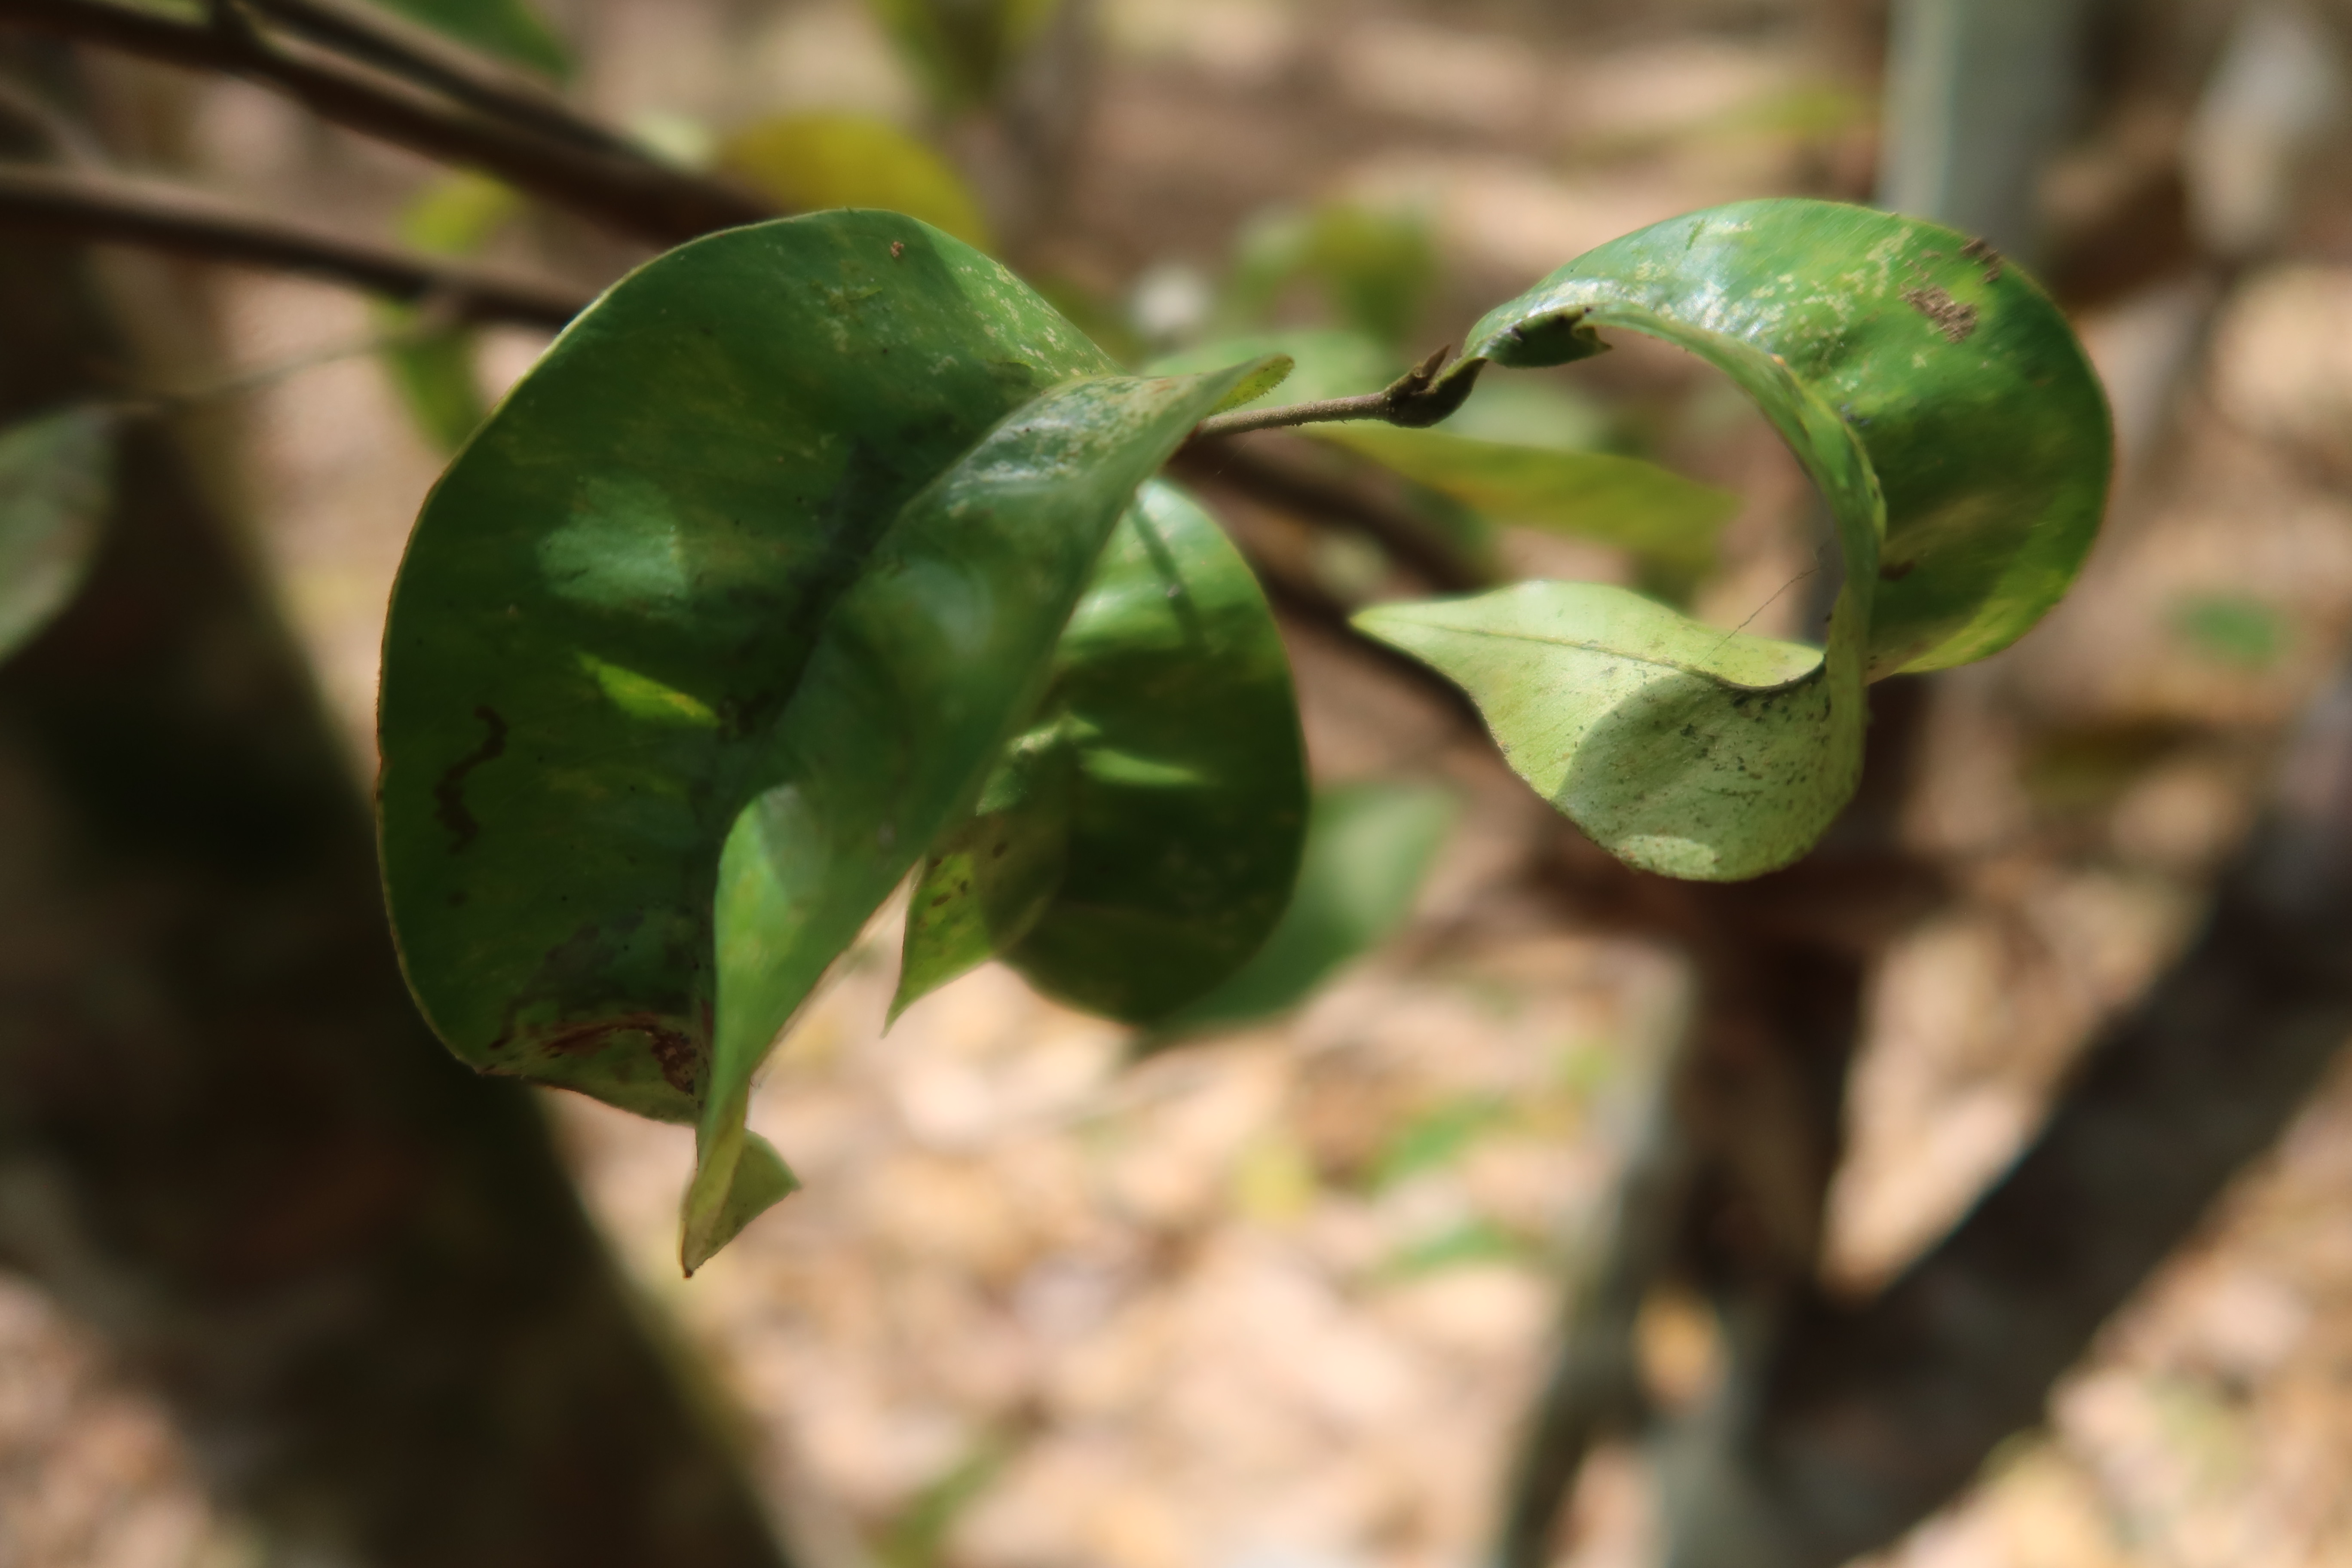
Label: Black spots